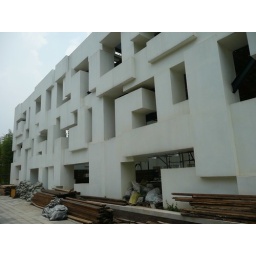
pavilion over water treatment plant on the Suzhou River